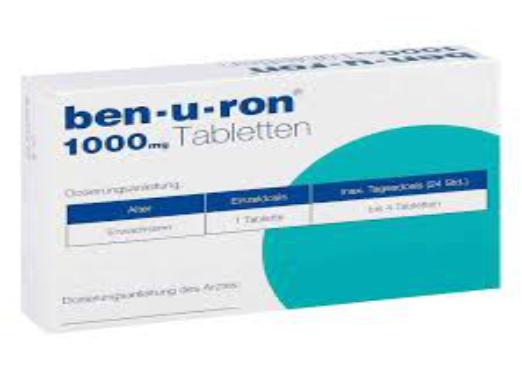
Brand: benuron
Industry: Medical